Brand New Eyes World Tour

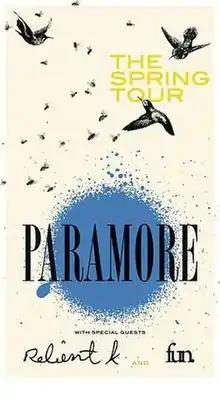
Paramore, The Spring tour.

f This concert is a part of supporting Green Day on their 21st Century Breakdown World Tour